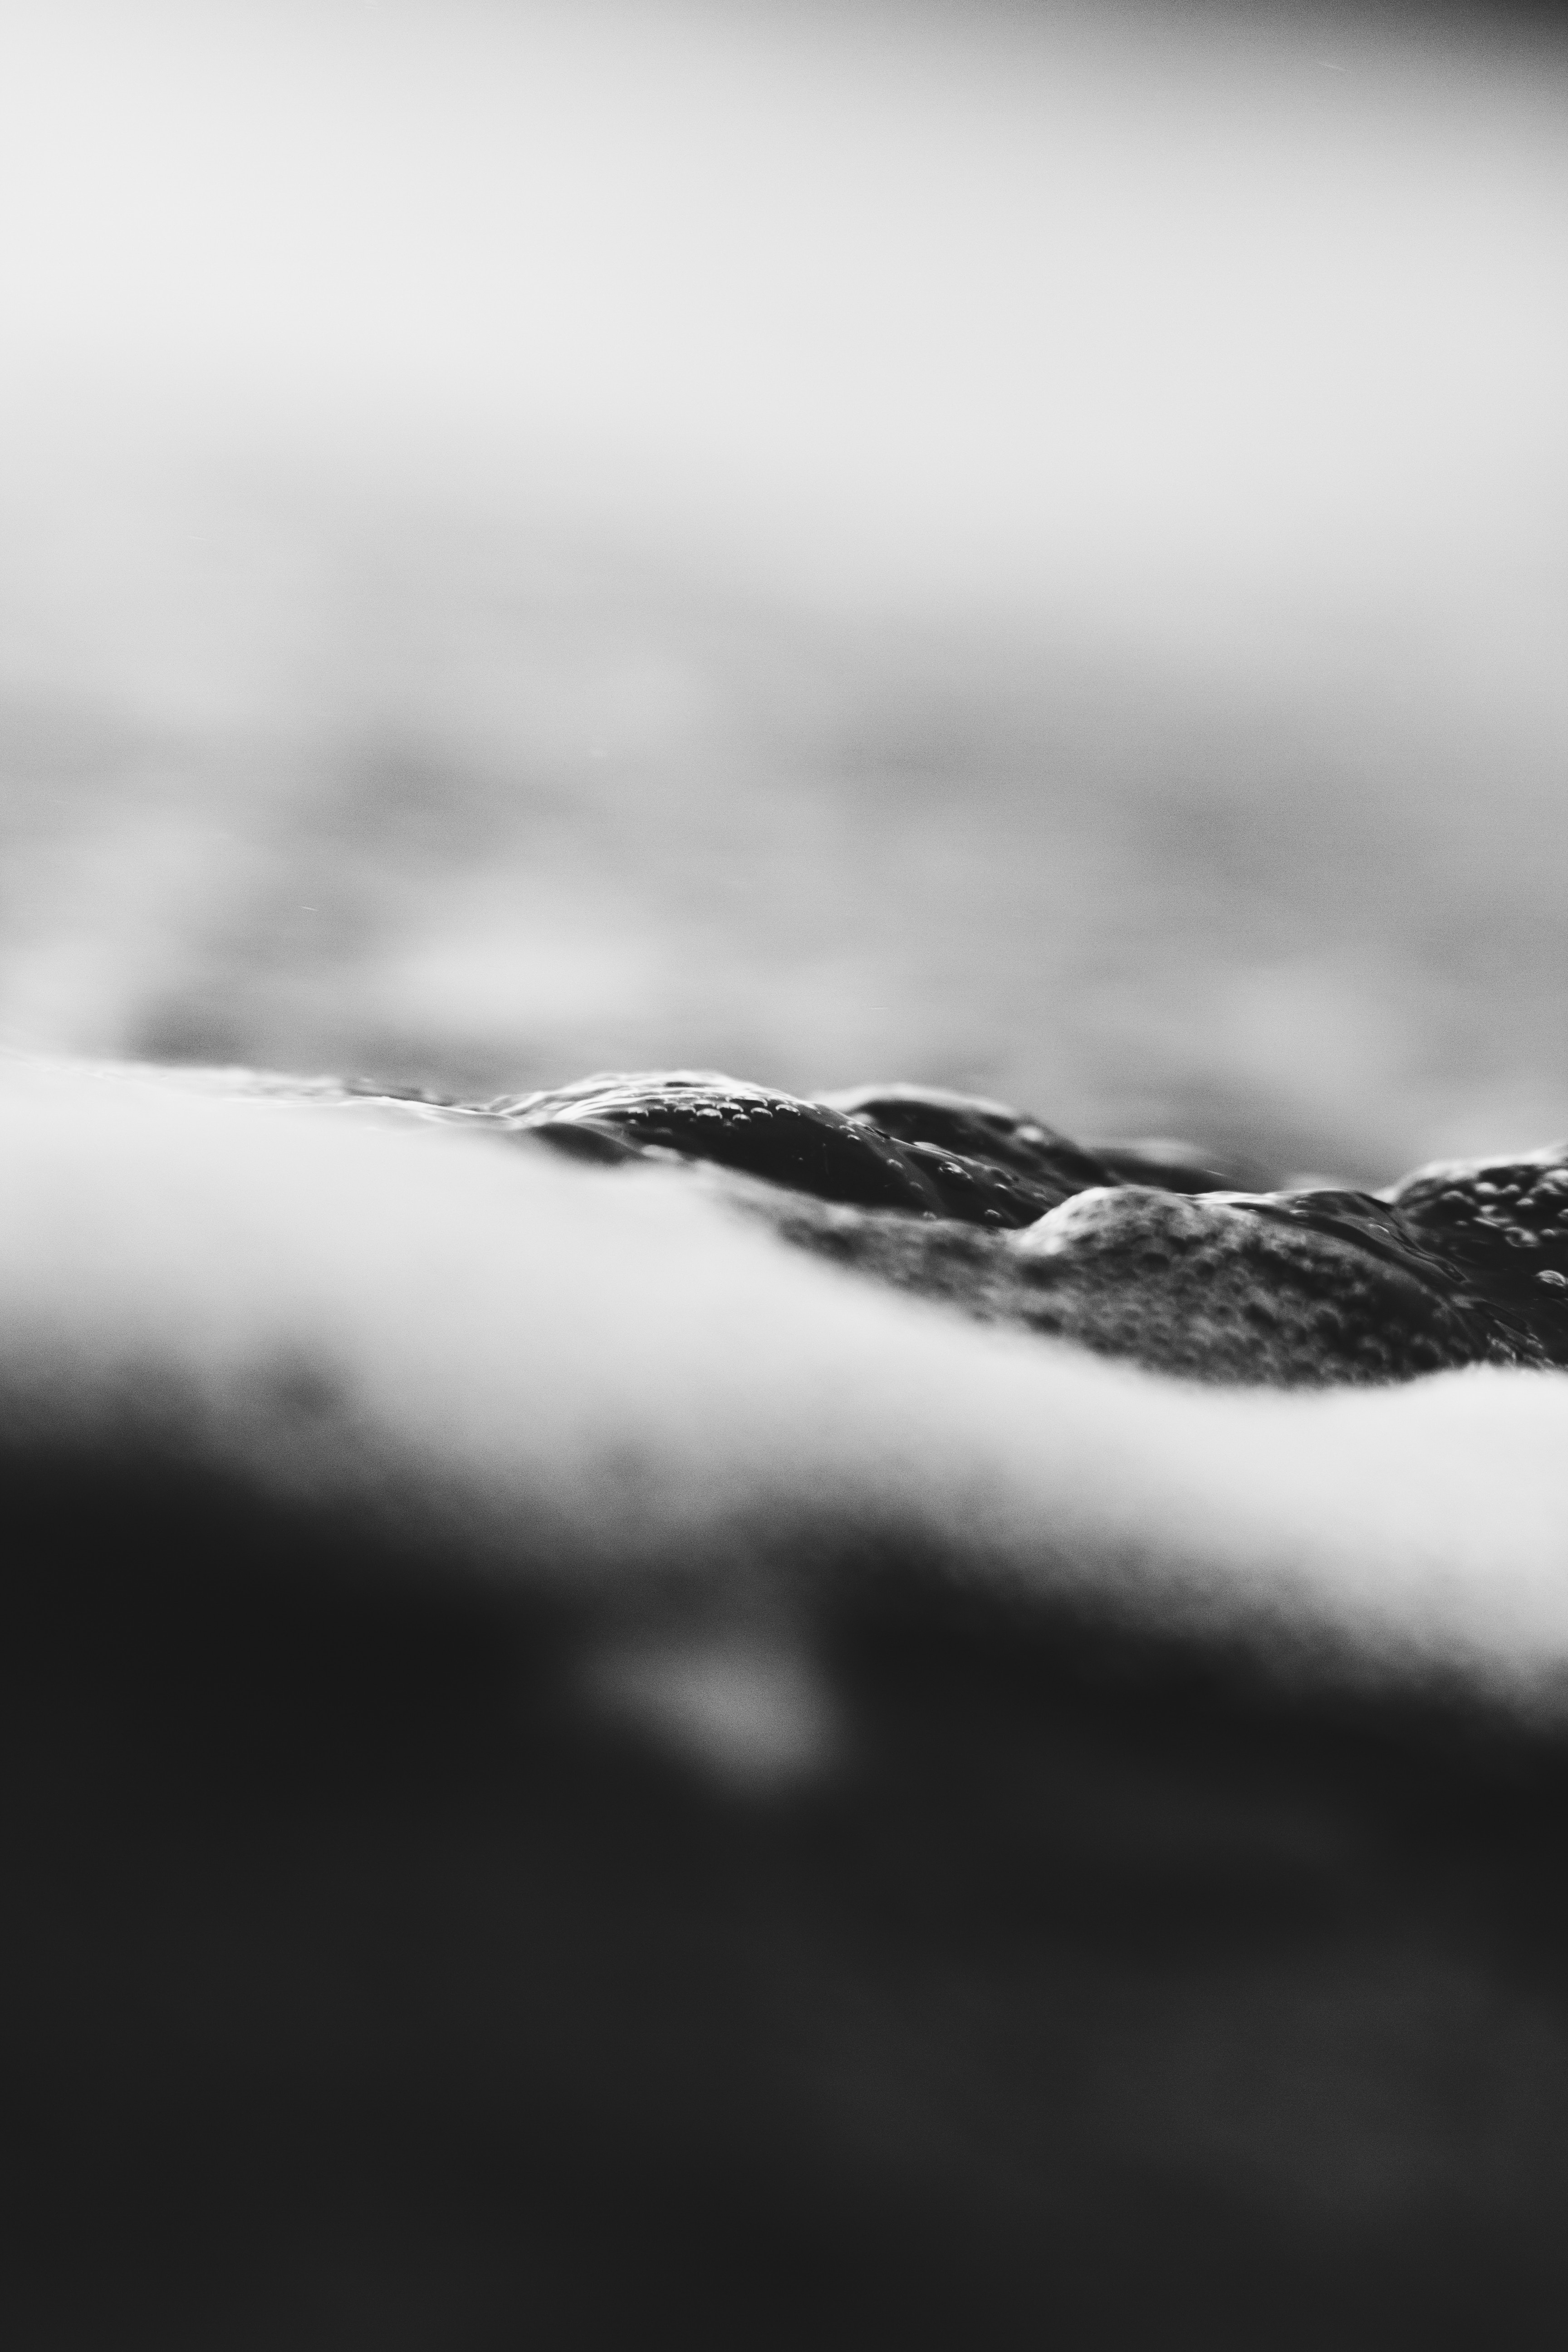
landscape, water, horizon, cloud, black and white, sky, photography, sunlight, morning, atmosphere, reflection, calm, black, monochrome, close up, macro photography, monochrome photography, stock photography, atmosphere of earth, computer wallpaper